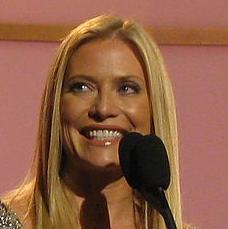
Age: 39